Tunnels of Gibraltar

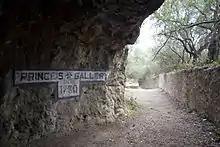
Entrance to the Prince's Gallery, excavated in 1790

The tunnels of Gibraltar were constructed over the course of nearly 200 years, principally by the British Army. Within a land area of only , Gibraltar has around of tunnels, nearly twice the length of its entire road network. The first tunnels, excavated in the late 18th century, served as communication passages between artillery positions and housed guns within embrasures cut into the North Face of the Rock. More tunnels were constructed in the 19th century to allow easier access to remote areas of Gibraltar and accommodate stores and reservoirs to deliver the water supply of Gibraltar.